Metzitzim

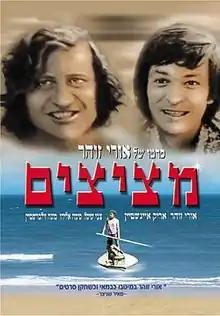
Film poster

Metzitzim (English title: ) is a 1972 Israeli comedy film that has become a cult film. It was entered into the 23rd Berlin International Film Festival.